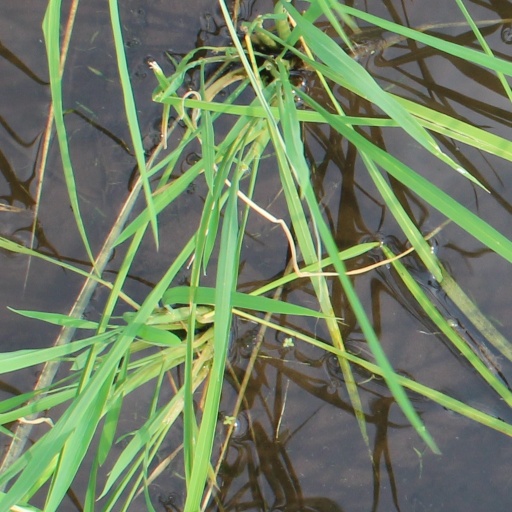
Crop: rice